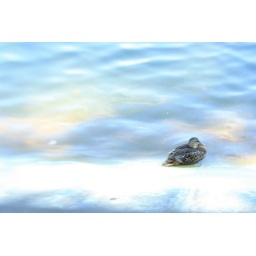
duck swimming in the reservoir in Highland Park